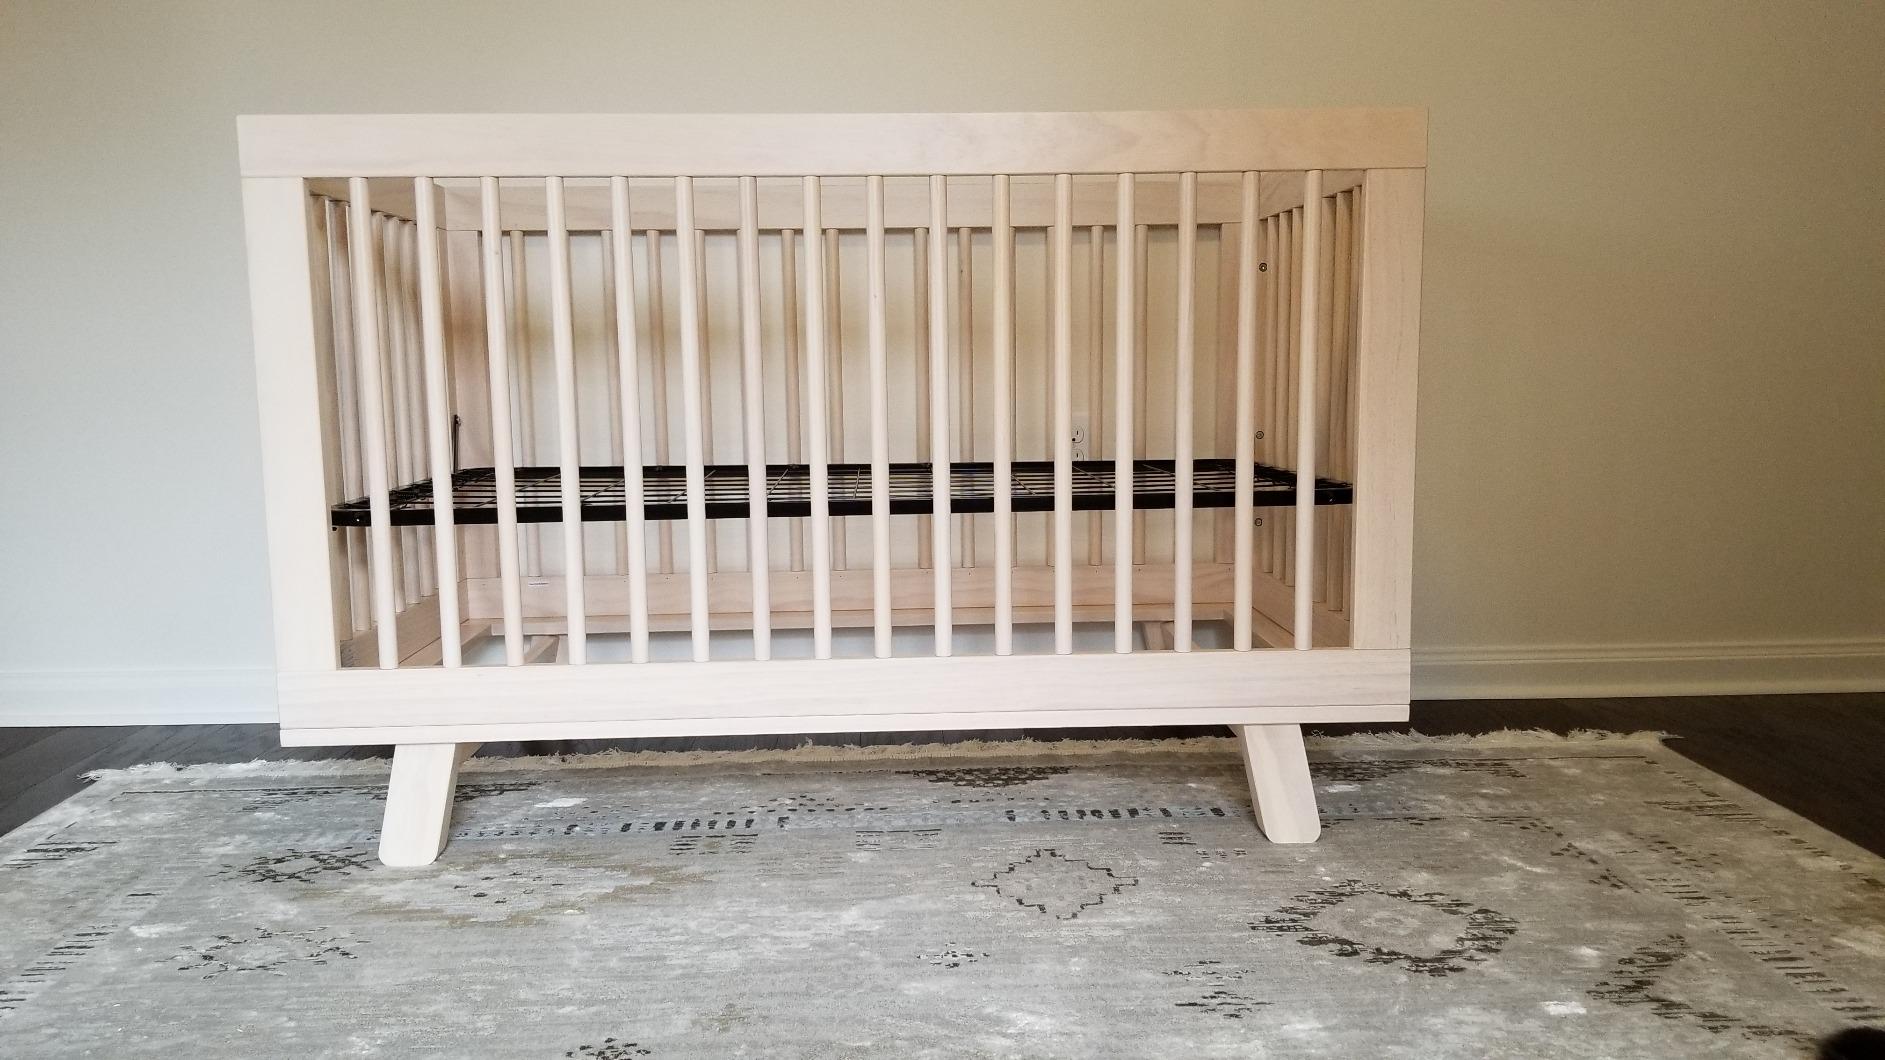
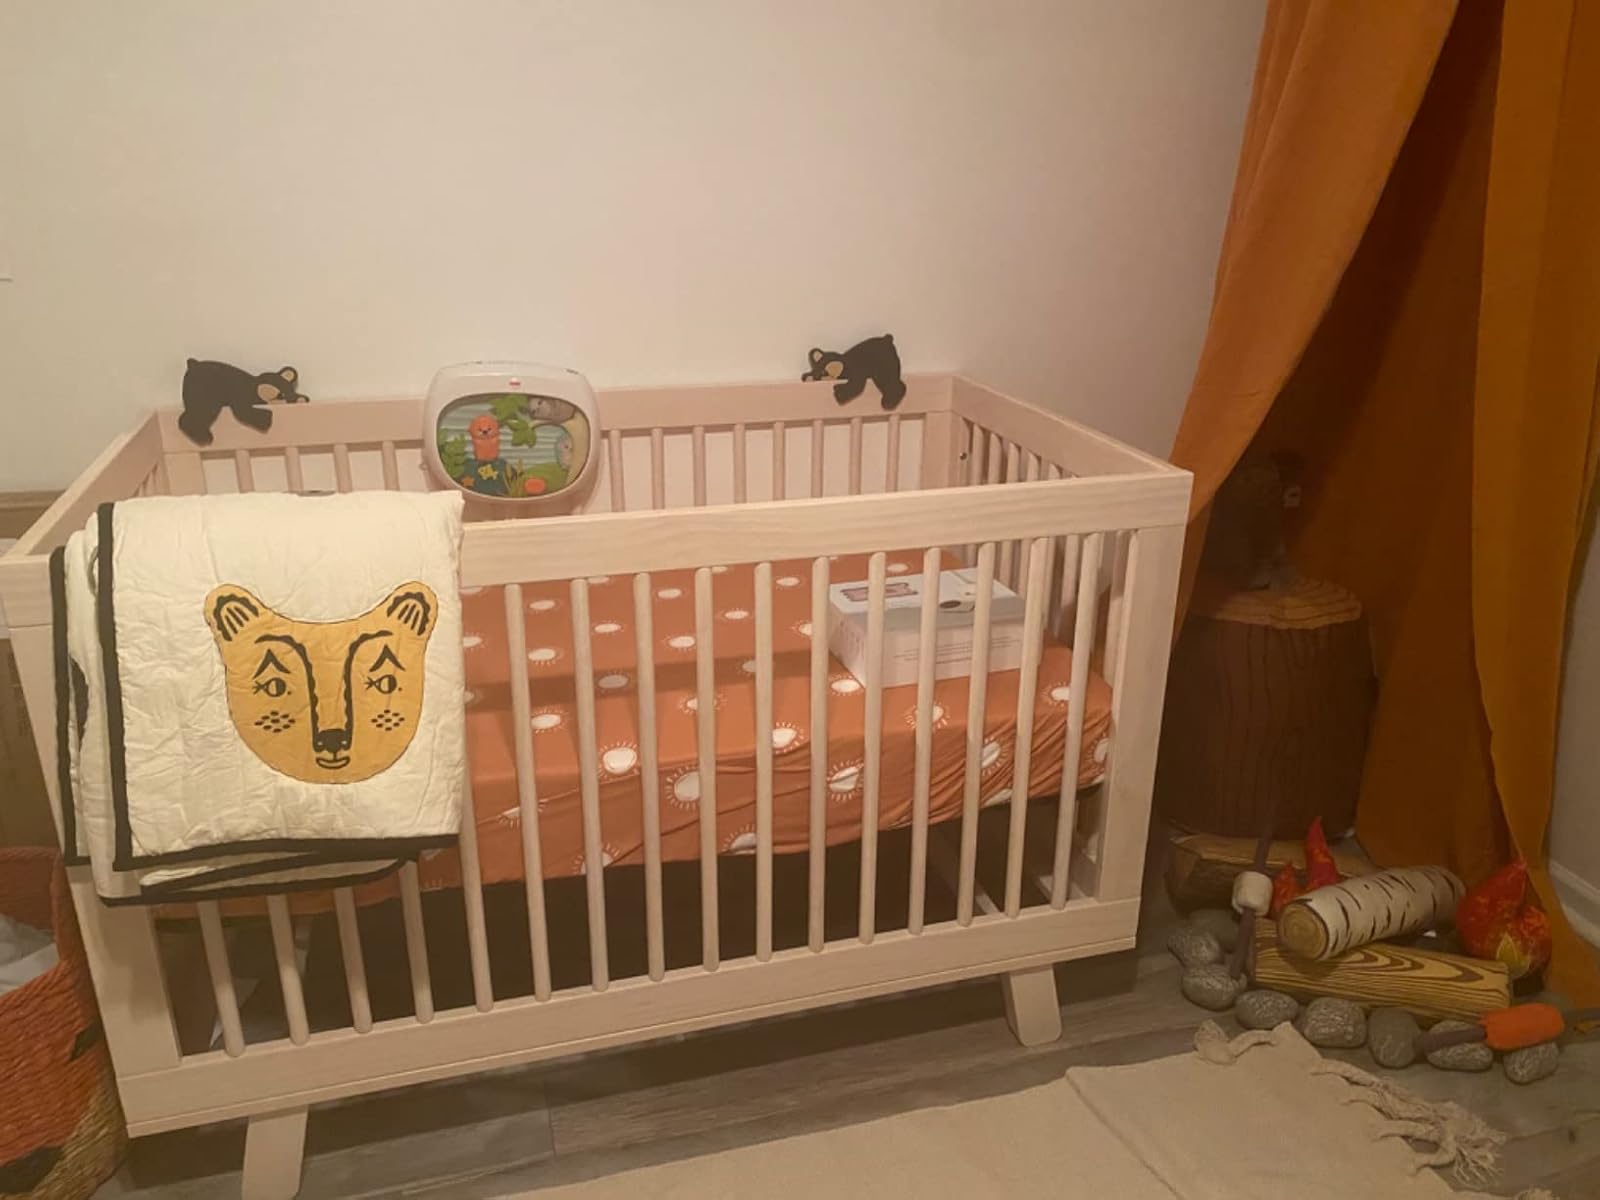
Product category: products_crib
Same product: yes